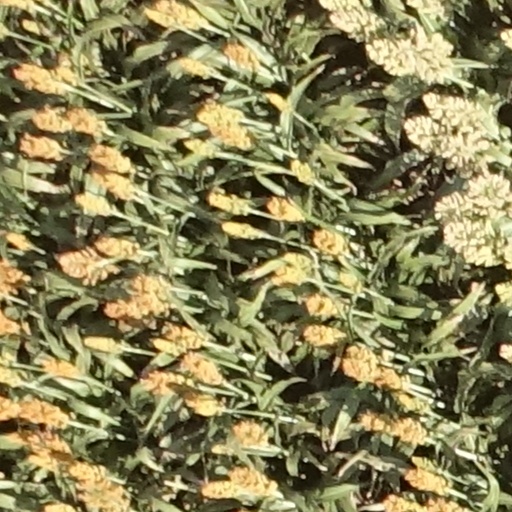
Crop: sorghum